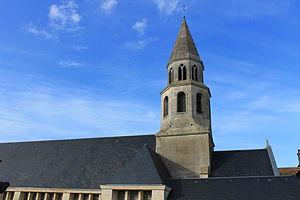
Église Saint-Germain à Saint-Germain-la-Blanche-Herbe (Calvados)
Saint-Germain-la-Blanche-Herbe est une commune française située dans le département du Calvados en région Normandie, peuplée de 2 306 habitants.